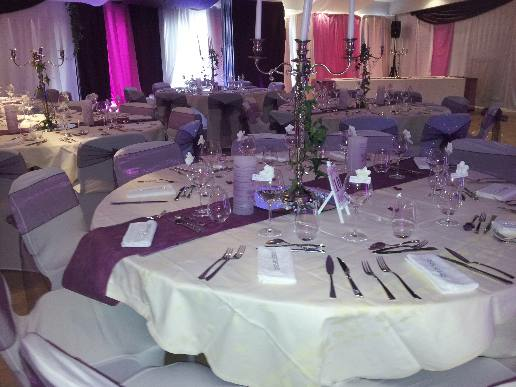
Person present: No